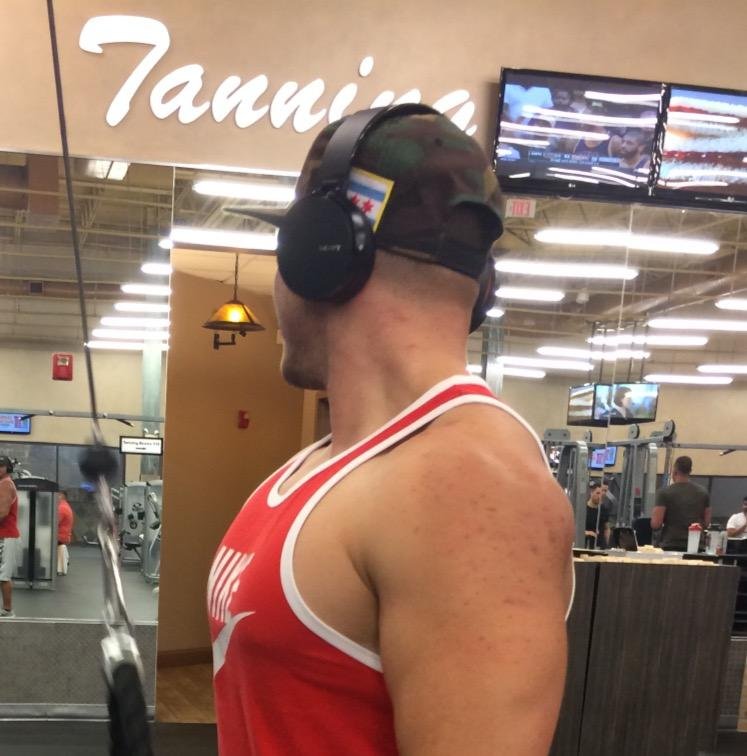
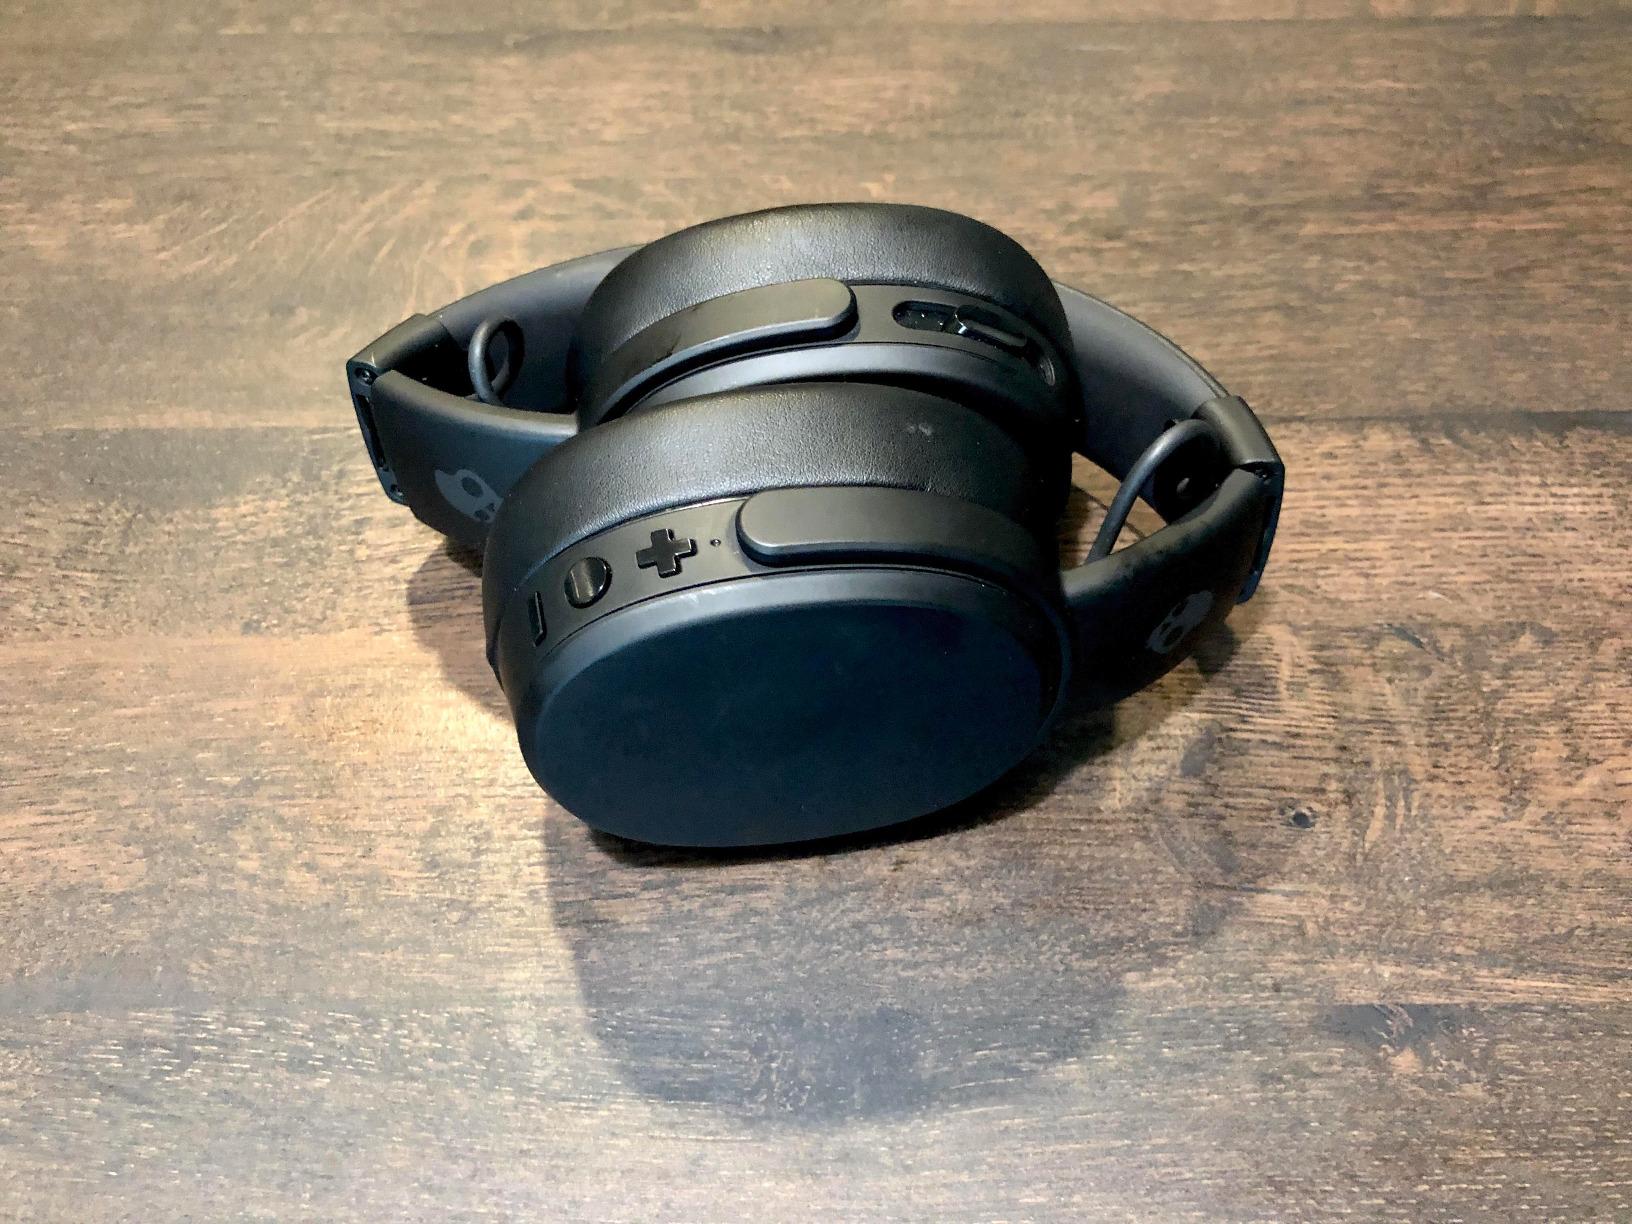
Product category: headphones
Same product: no